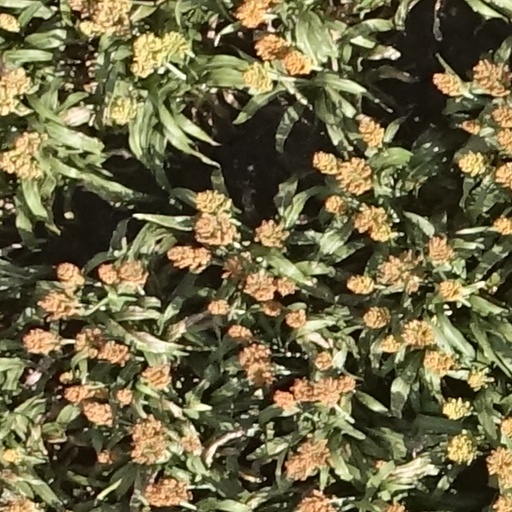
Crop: sorghum